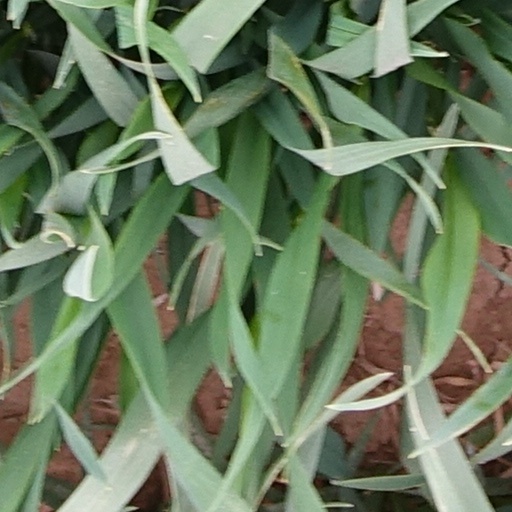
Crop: wheat